Harry Burton (journalist)

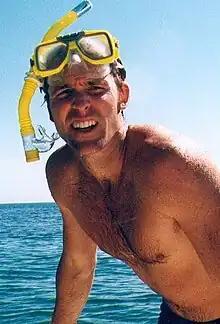
Photo taken at Mount Martha, Victoria

Harry Burton (23 January 1968 – 19 November 2001) was an Australian journalist and cameraman who was kidnapped by the Taliban on the highway to Kabul, Afghanistan and then murdered. Three other journalists suffered the same fate.